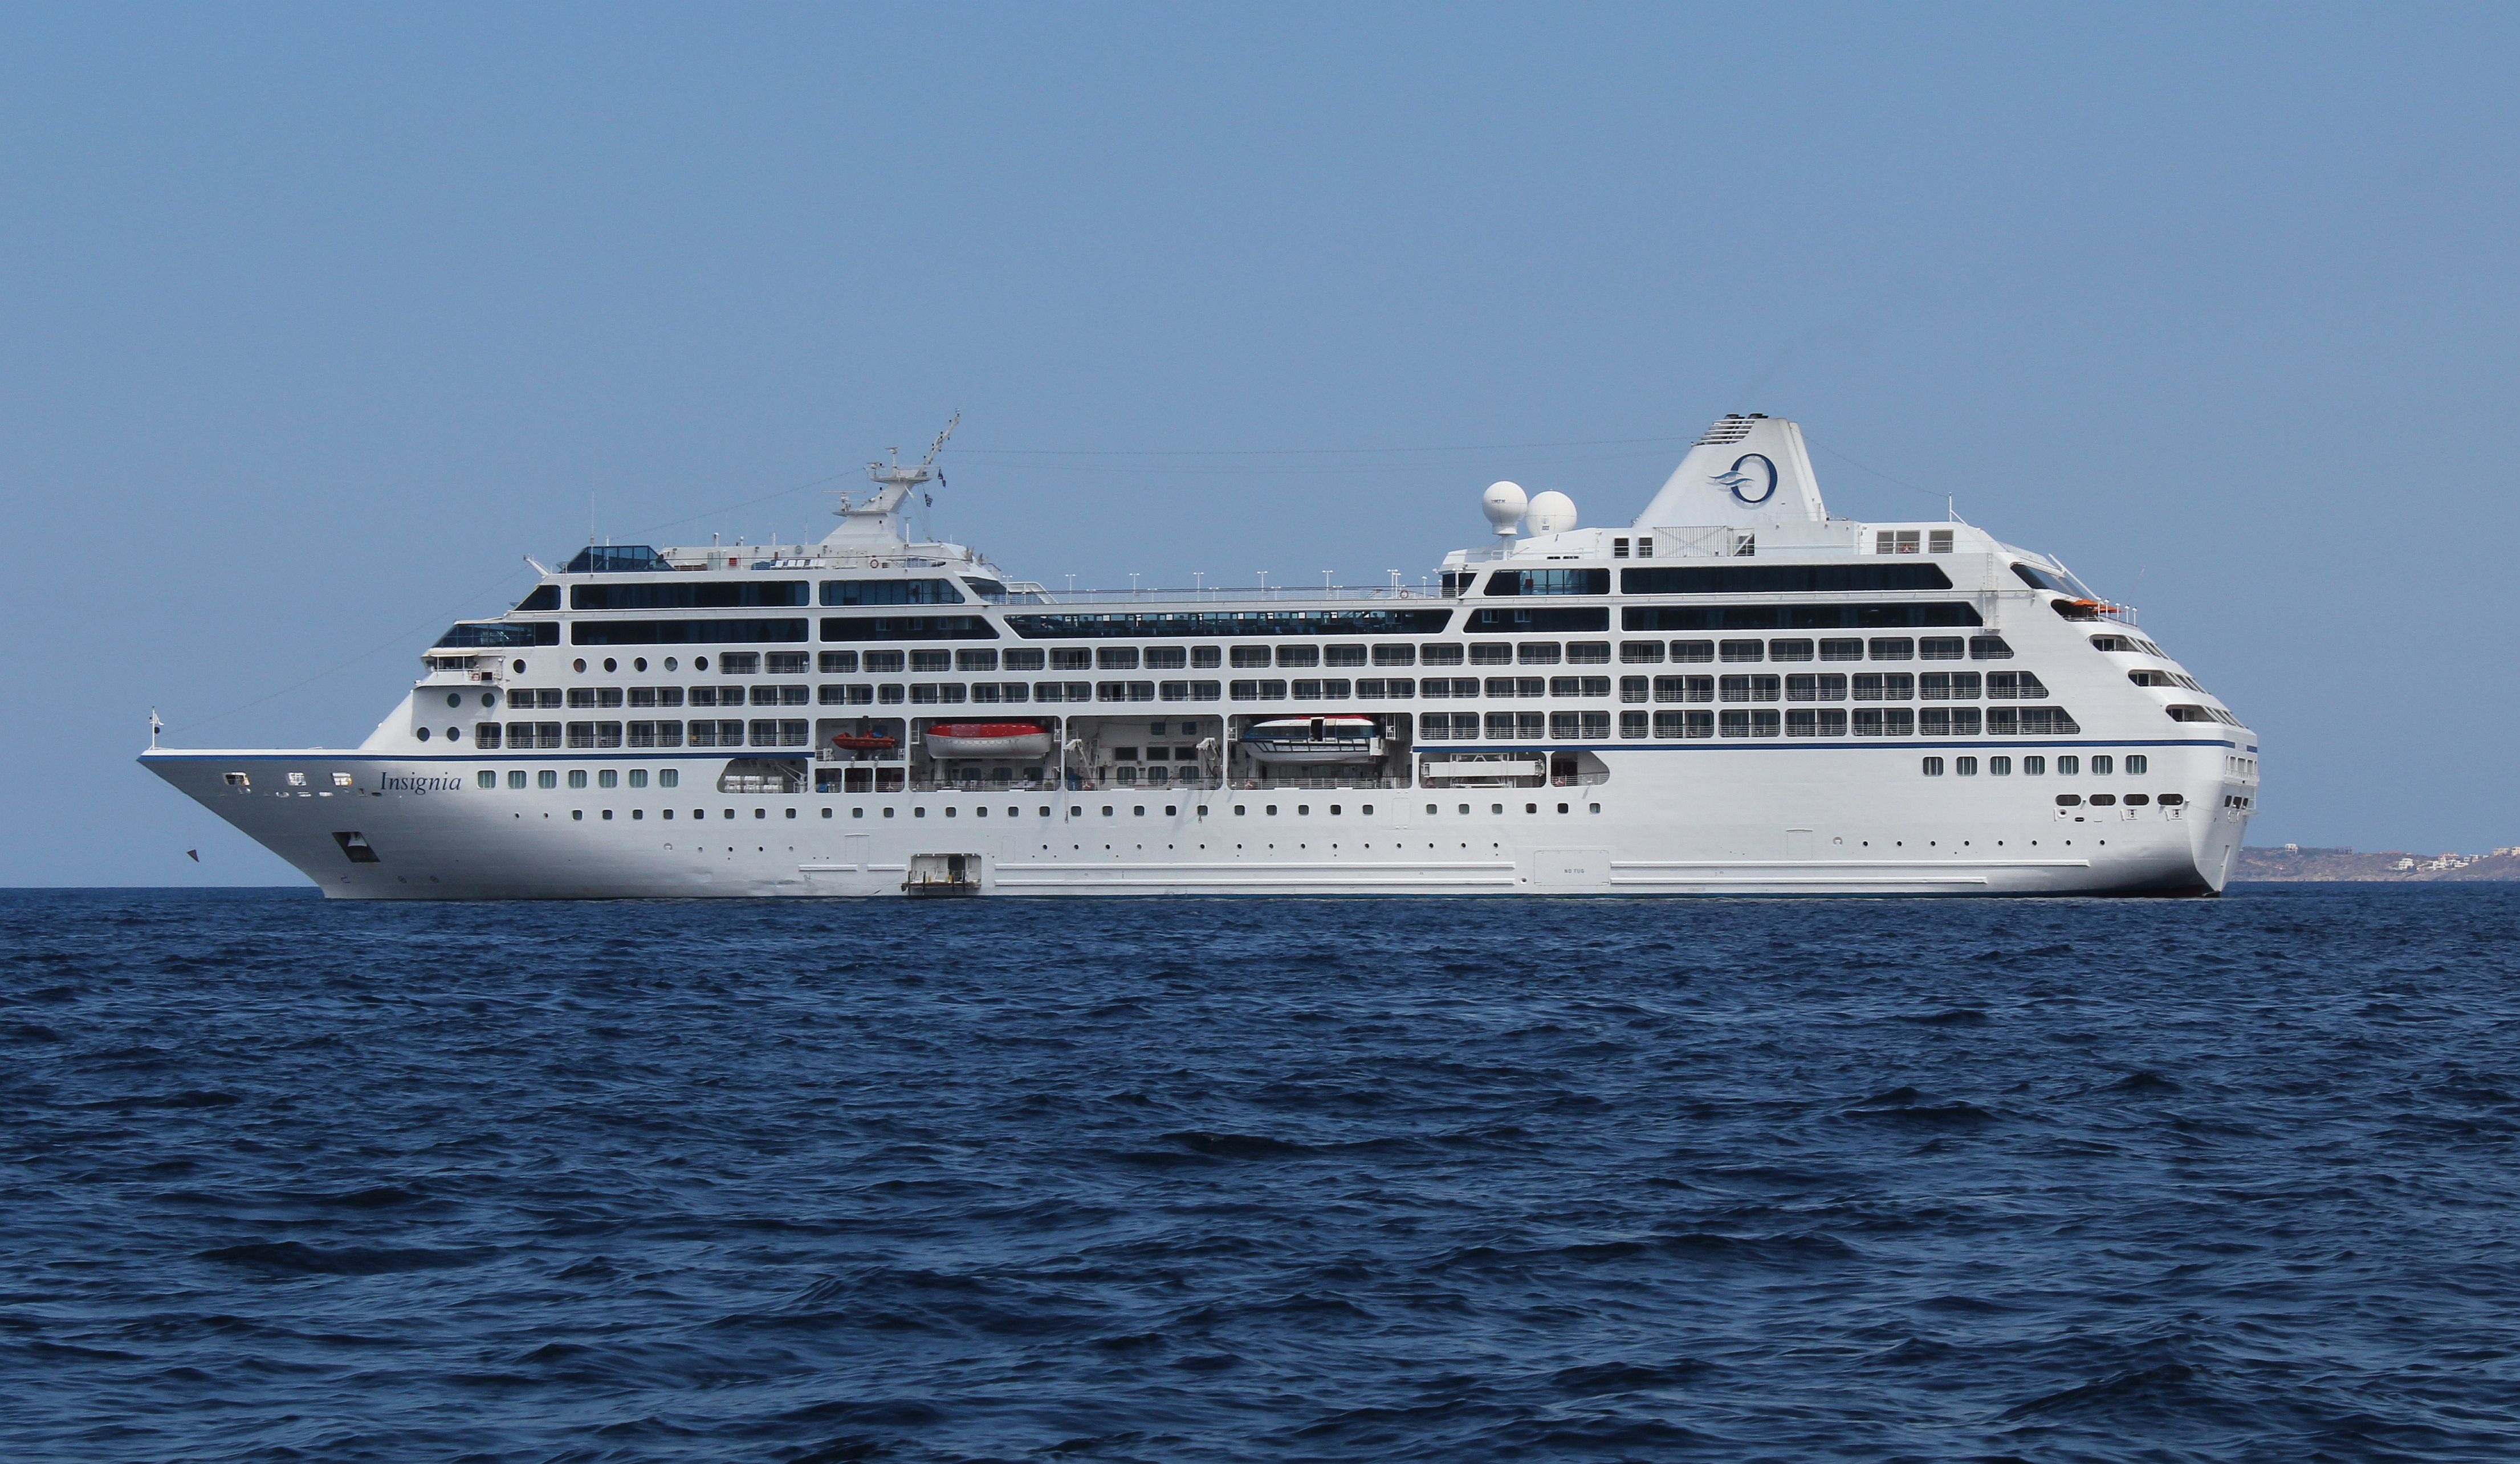
sea, ship, vehicle, tourism, cruise, ferry, tour, holidays, watercraft, cruise ship, cruiser, motor ship, passenger ship, freight transport, ocean liner, ms insignia, r class of cruise ship, excursionist a person taking, cruise passenger ship